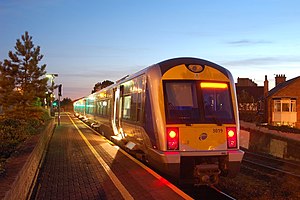
Geograph Britain and Ireland / Typer af billeder
Typisk billede fra byen
Geograph Britain and Ireland er et webbaseret projekt, iværksat i marts 2005, med henblik på at skabe et frit tilgængeligt arkiv med geografisk placerede billeder Storbritannien og Irland.